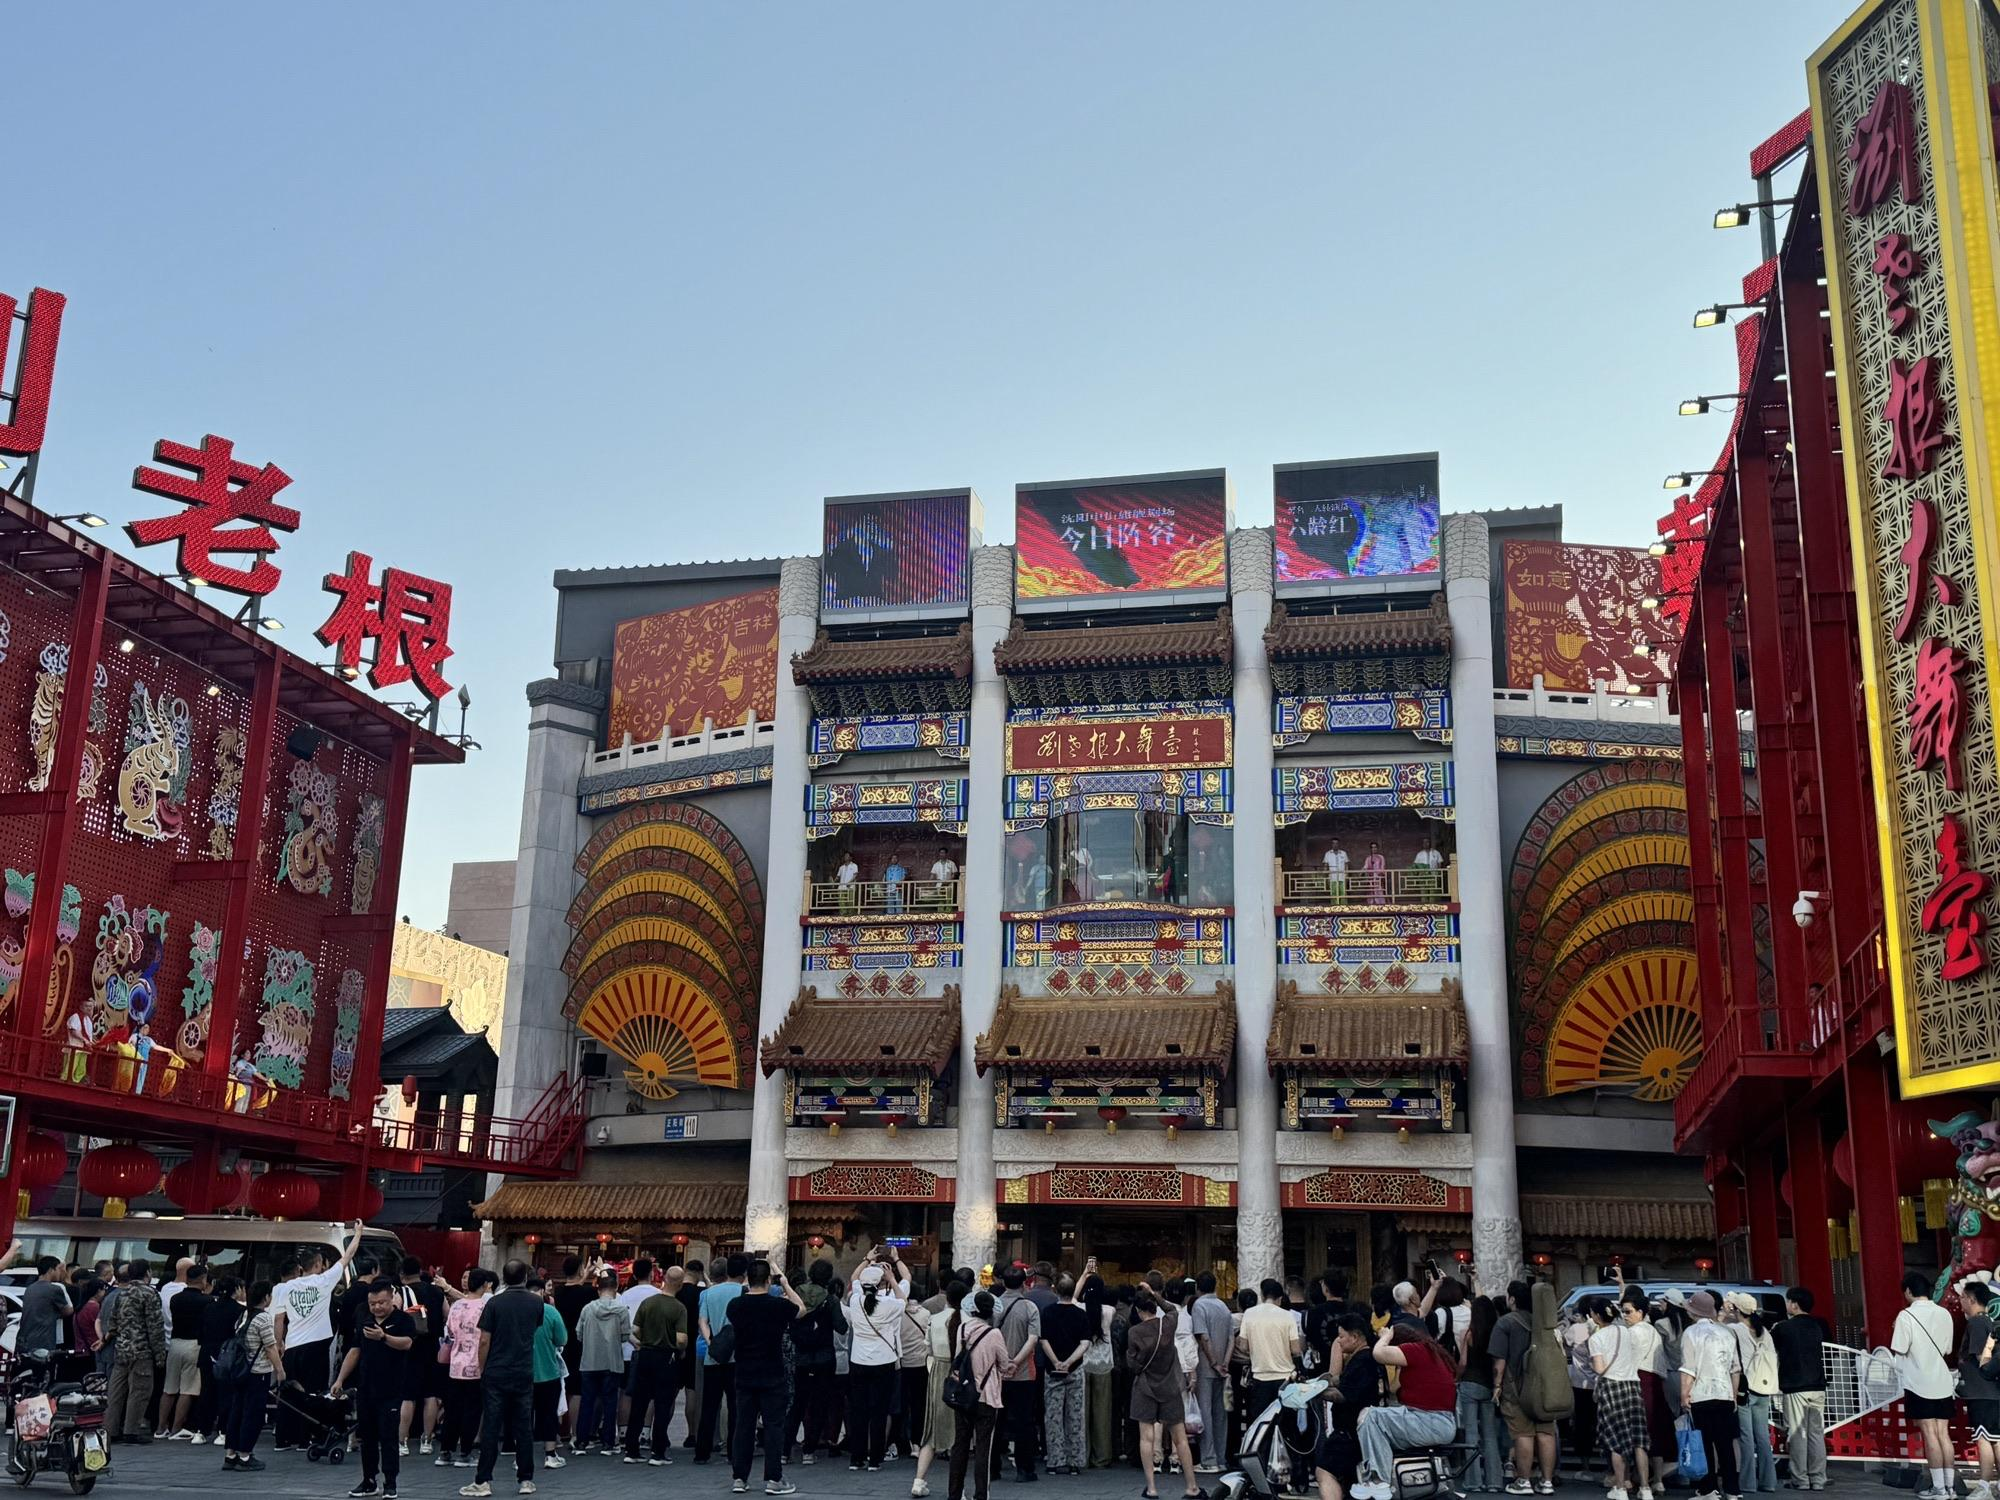
地标名称：刘老根大舞台(中街店)
所在城市：沈阳市·沈河区